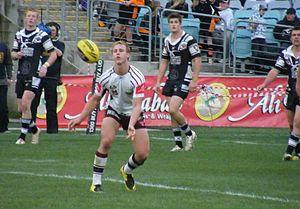
Jackson Hastings, né le 4 janvier 1996 à Wollongong, est un joueur de rugby à XIII australien évoluant au poste de demi d'ouverture ou de demi de mêlée dans les années 2010. Il fait ses débuts professionnels avec Roosters de Sydney en National Rugby League en 2014 avant de rejoindre les Sea Eagles de Manly-Warringah en 2017. En désaccord avec ce dernier, ils rompent d'un accord mutuel le contrat, Hastings décide alors de rejoindre la Super League et le club de Salford où rapidement il devient l'un des joueurs les plus en vue du championnat. Il signe pour la saison 2020 à Wigan.